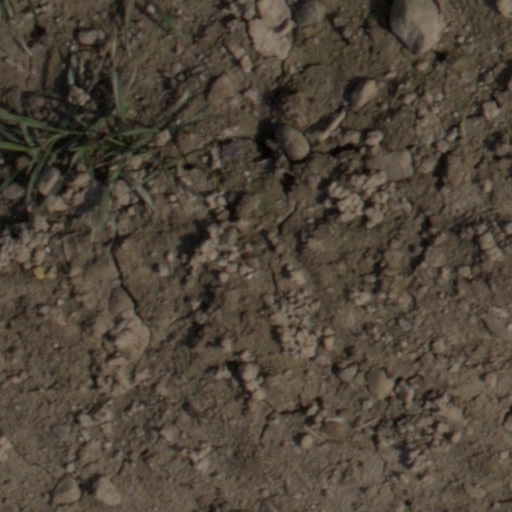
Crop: wheat